Khizr and Ghazala Khan

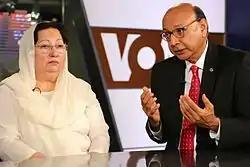
Ghazala and Khizr Khan speak with VOA's Urdu service in Washington, D.C., August 1, 2016

Khizr Muazzam Khan (born 1950) and Ghazala Khan (born 1951) are the Pakistani American parents of United States Army Captain Humayun Khan, who was killed in 2004 during the Iraq War. The couple received international attention following a speech at the 2016 Democratic National Convention that criticized Republican presidential candidate Donald Trump.